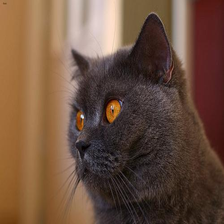
Species: cat
Breed: British Shorthair